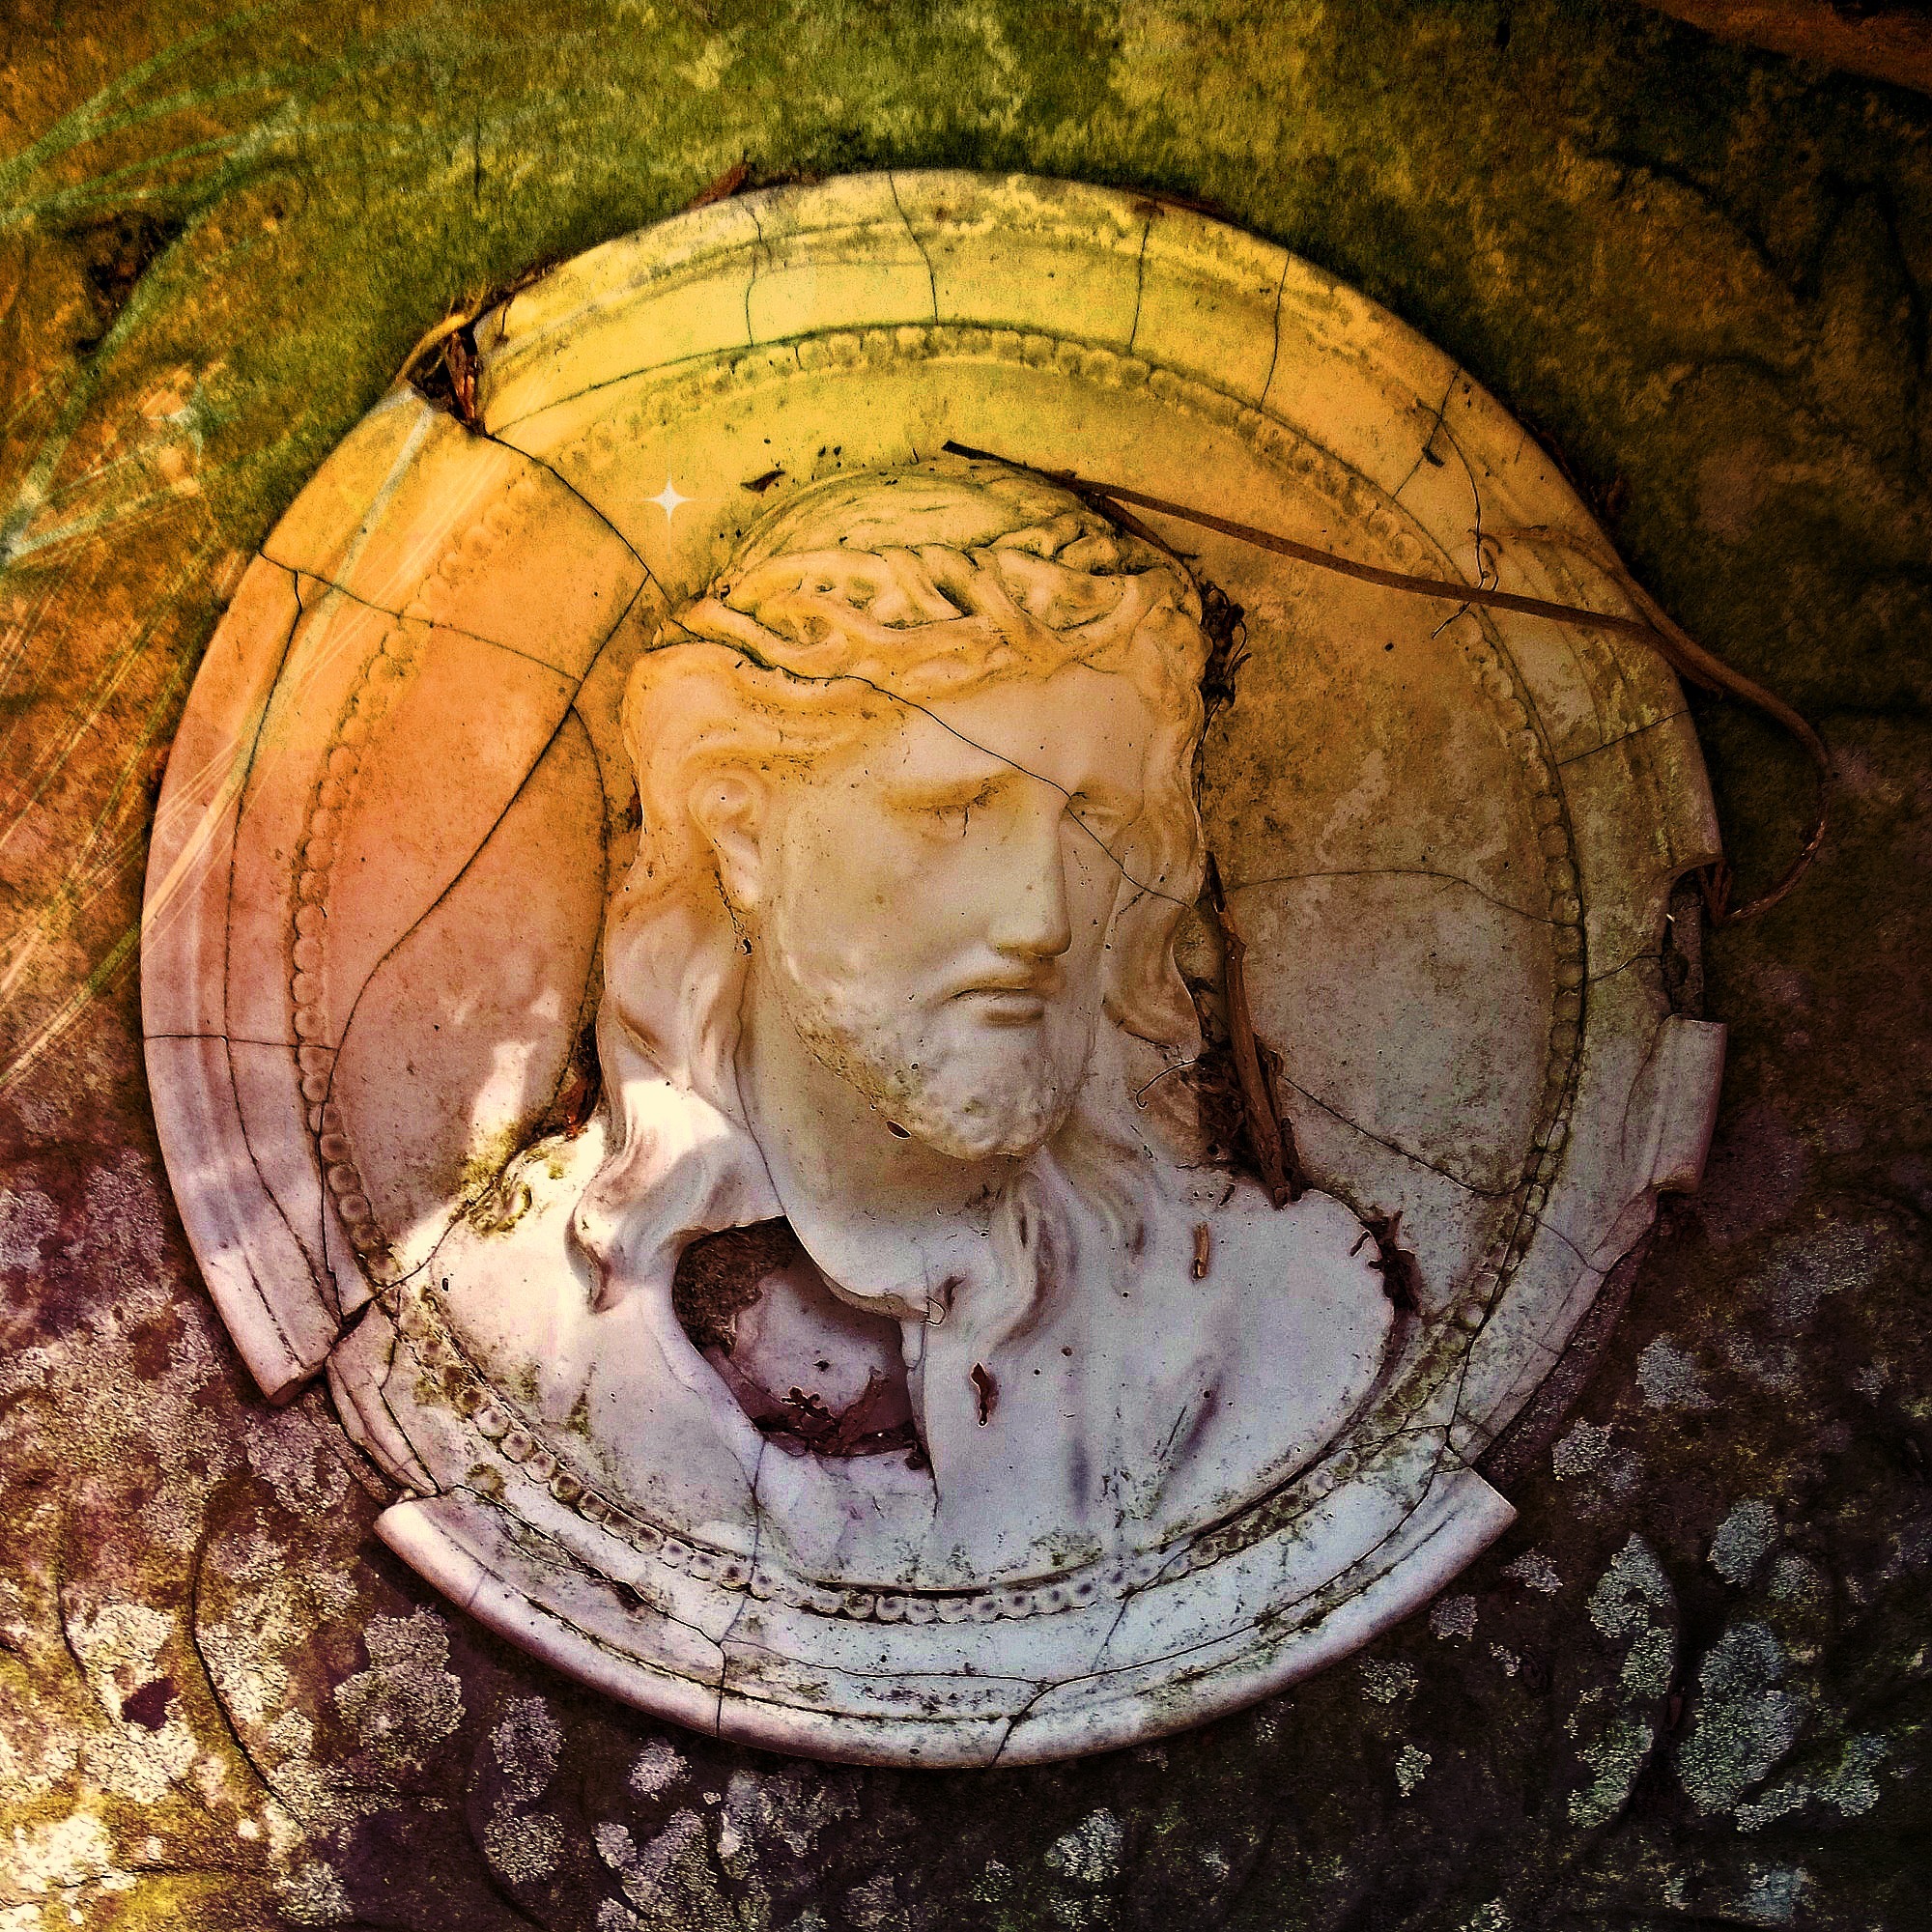
wood, leaf, autumn, cemetery, tombstone, art, faith, jesus, carving, mysticism